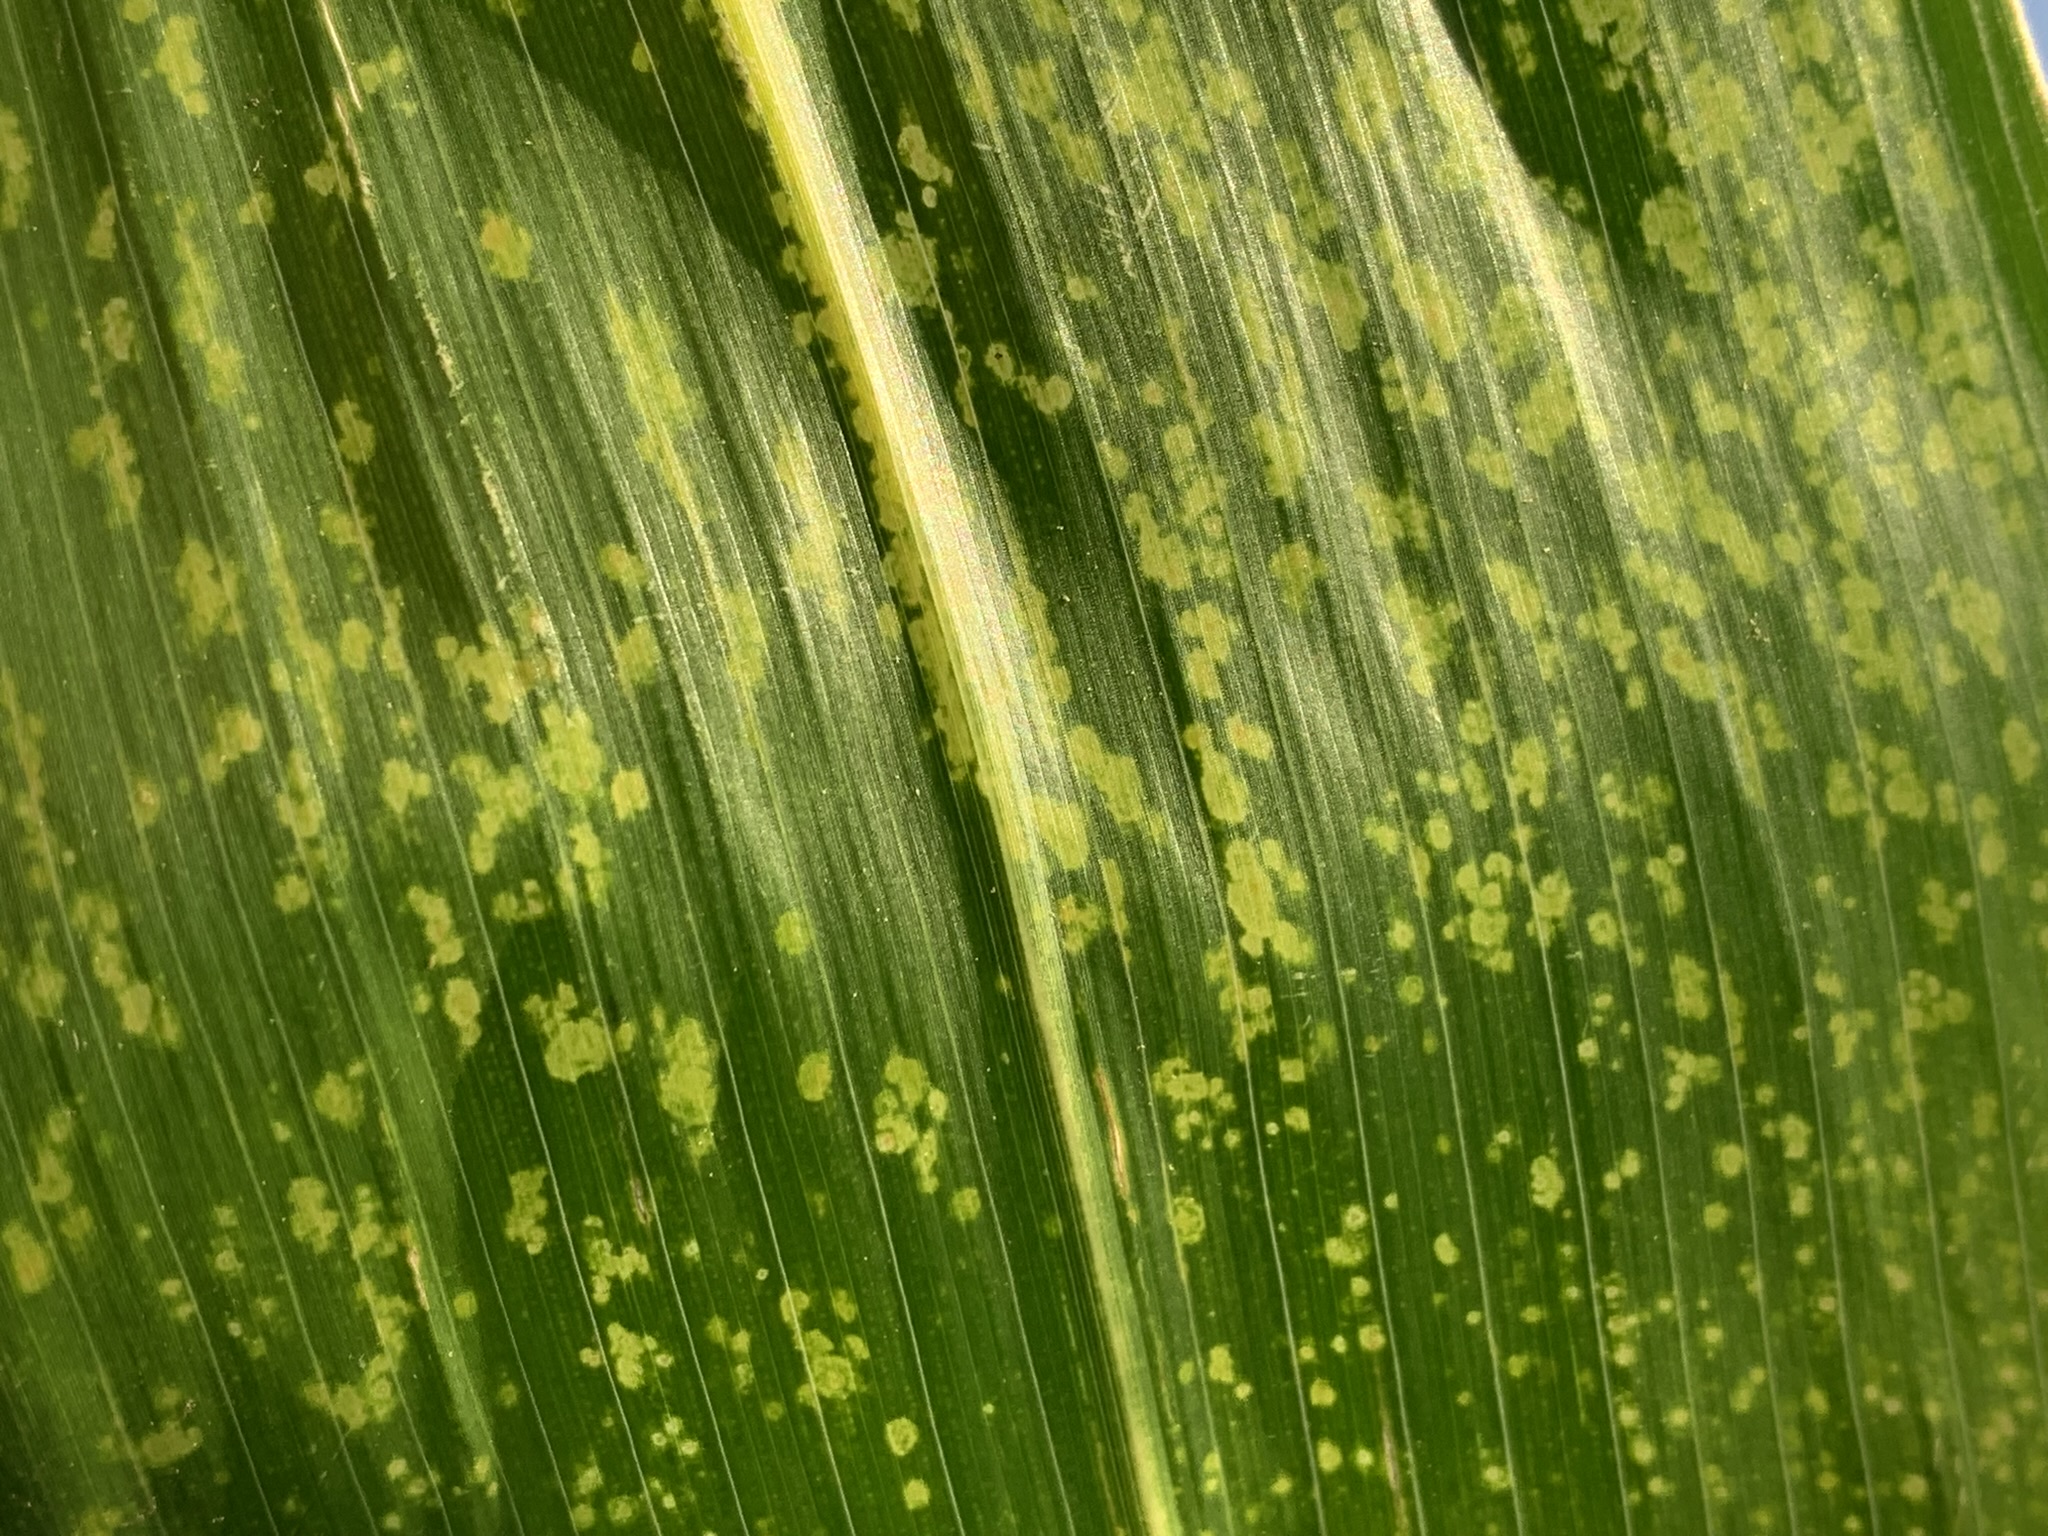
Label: MLN